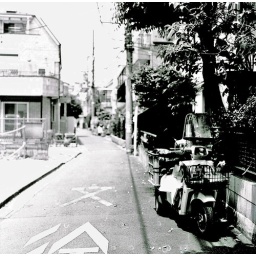
walking up up home in japan